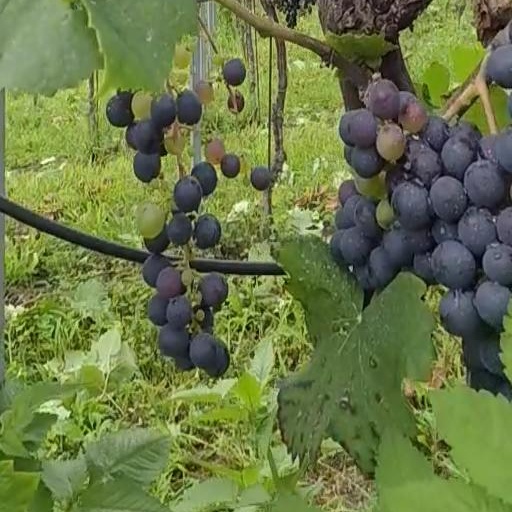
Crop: grape